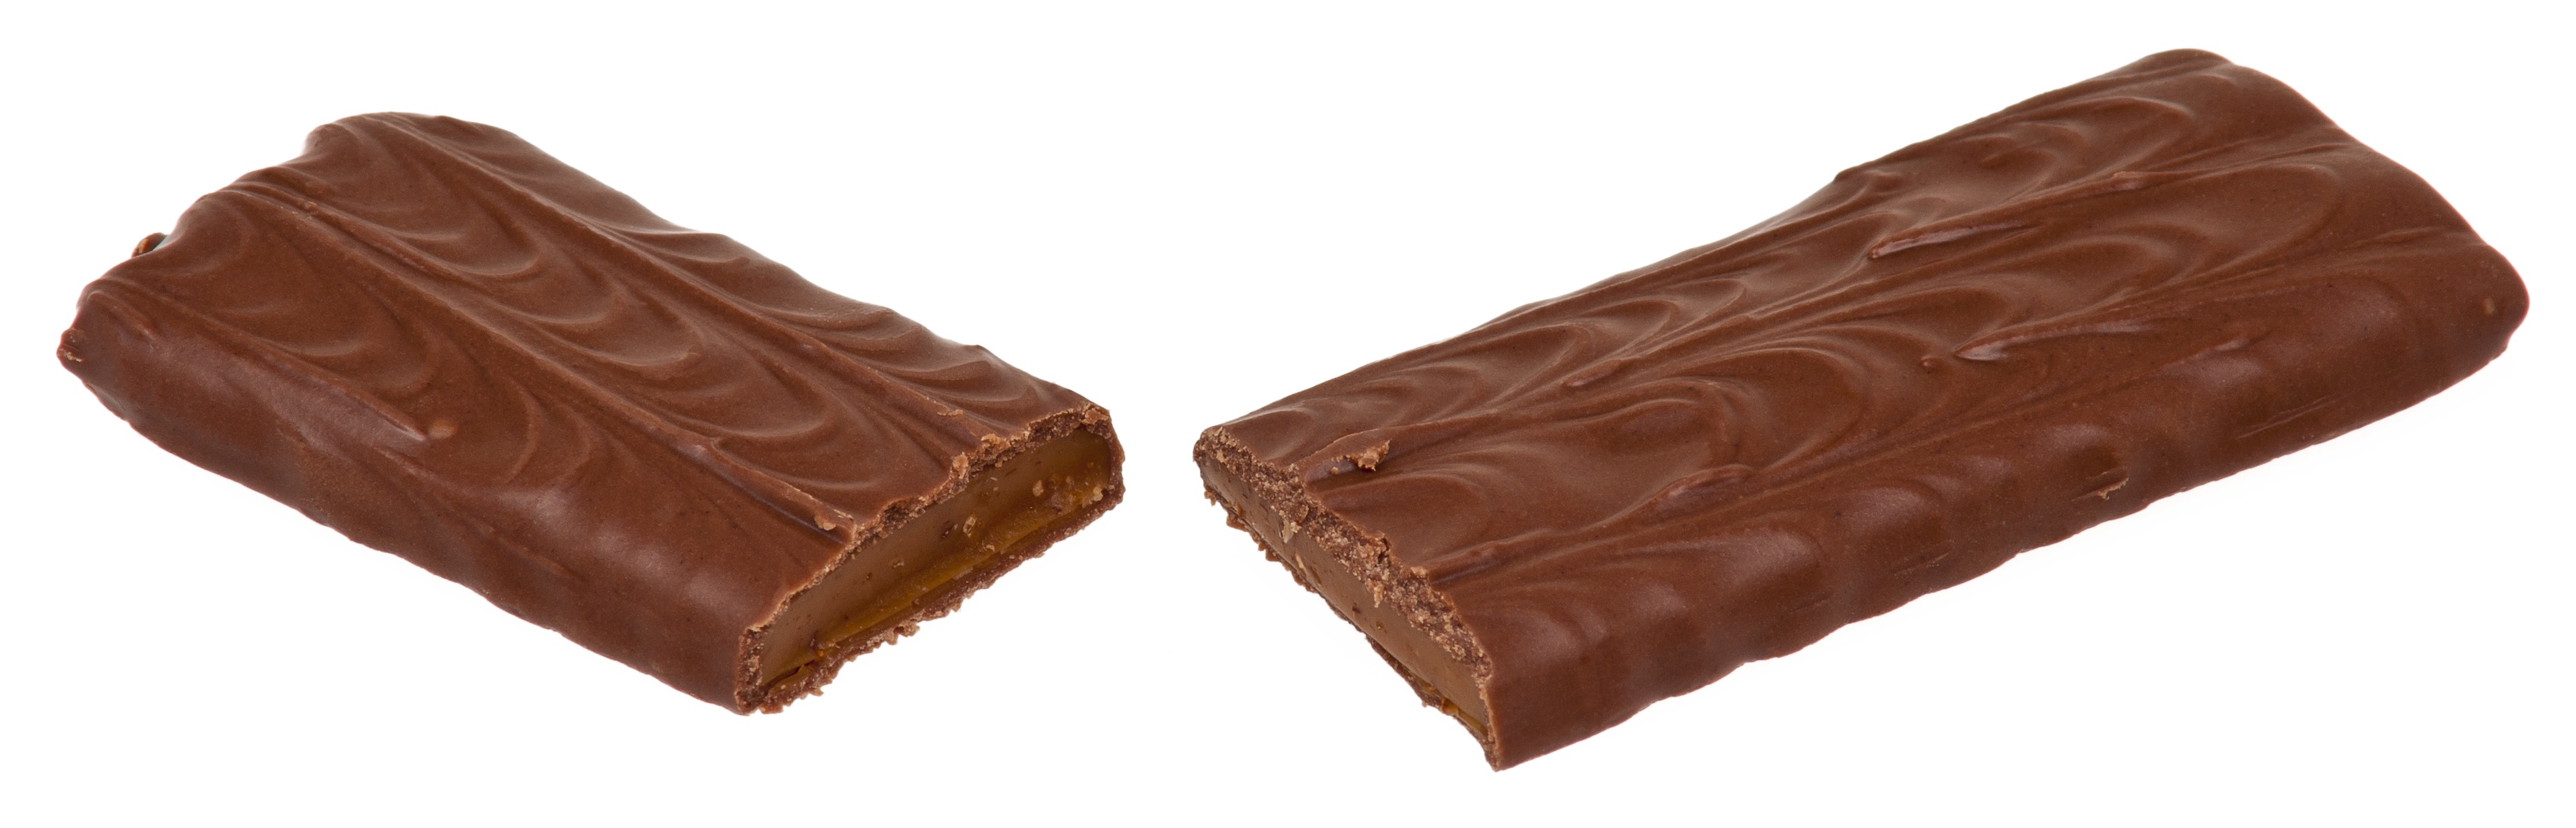
sweet, food, broken, chocolate, dessert, delicious, sugar, candy, diet, confectionery, praline, unhealthy, chocolate bar, sachertorte, skor